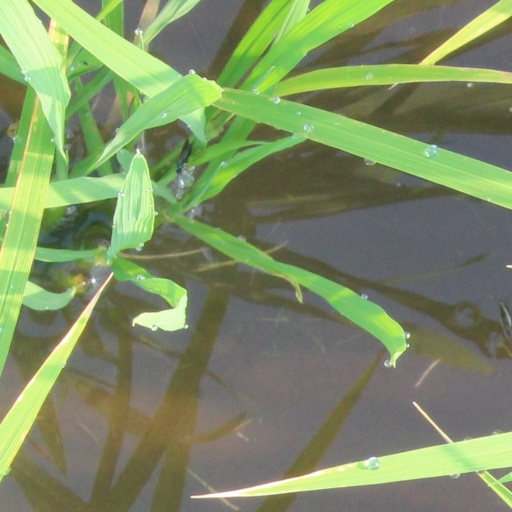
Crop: rice